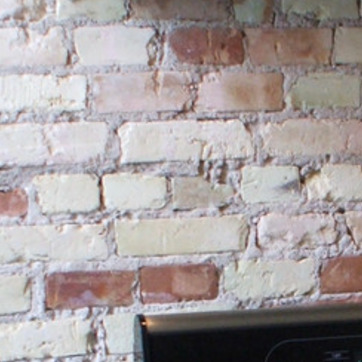
Material: brick